Mawer and Ingle

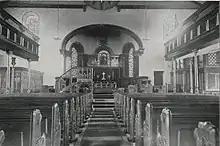
Interior of former St Matthews Chapel, 1882–1884

This medieval church building at Aberford near Leeds, was partly rebuilt and re-opened on 29 April 1862. The extension was consecrated by the Archbishop of York. The extension and internal reordering was designed by Anthony Salvin. North and south aisles were rebuilt, with a vestry on the north side and a porch on the south. The nave was effectively replaced in the Early Decorated style, leaving the original 800-year-old tower, and the east end which was built around 1830. A new Forster and Andrews organ was installed. The heads on the south porch represent Queen Victoria and the Archbishop of York. Samuel Hicks (1758–1829), village blacksmith of Micklefield, is represented on a window corbel; he is buried beneath the south window. The 1853 font from the previous church was installed in the present church. The walls are of Bramham Moor stone, and the window mullions and internal arches and pillars are of "stone from the Sturdy Bank quarries near Harewood". The roof is of Westmorland slates. Several windows, including the one dedicated to Hicks the blacksmith, are by Wailes, and the floor tiles are by Minton. "On entering, a beautiful stone pulpit at once arrests the eye. The body, of a circular form is of Caen stone, supported by short pilasters of the Cornish serpentine marble. It is ... the work of Messrs Mawer & Ingle ... from a design by Mr Fowler of South Lincolnshire."